Gene Mauch

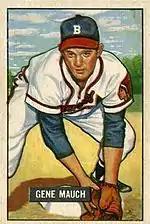
A 1951 Bowman Gum card of Mauch

In 1953, the Milwaukee Braves named Mauch, then 27 years old, the player-manager of their Double-A Atlanta Crackers farm team in the Southern Association, his first managerial assignment. His team finished 84–70, in third place, three games behind the Memphis Chickasaws, and fell in the first round of the playoffs to the eventual league champion Nashville Vols. The combative Mauch was known for frequent skirmishes with the league's umpires and he later conceded that he was too young for the assignment. But seven years later, John J. Quinn, who as the Braves' general manager had hired him for the Crackers' job, would give Mauch his first big-league managerial opportunity with the 1960 Phillies.